Du'Vonta Lampkin

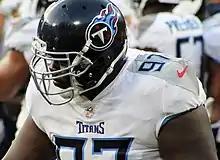
Lampkin with the Tennessee Titans in 2018

Du'Vonta Lampkin (January 7, 1997 – May 5, 2022) was an American professional football player who was a defensive tackle. He played college football for the Oklahoma Sooners.